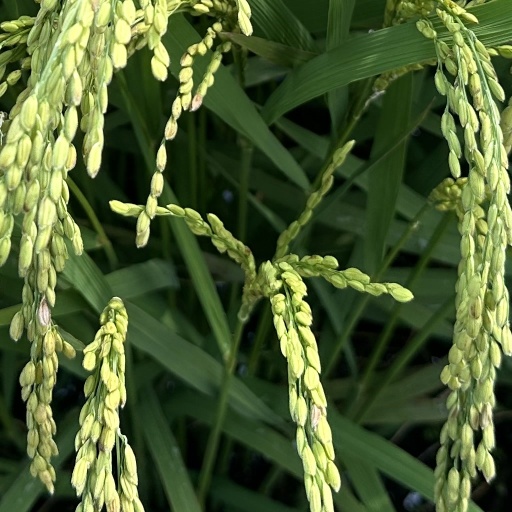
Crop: rice